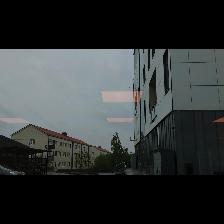
Label: NonHuman